Lawn

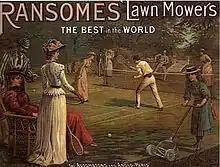
From the 19th century, the cultivation of lawns, especially for sports, became a middle-class obsession in England. Pictured, a lawnmower advertisement from Ransomes.

The open "English style" of parkland first spread across Britain and Ireland, and then across Europe, such as the garden "à la française" being replaced by the French landscape garden. By this time, the word "lawn" in England had semantically shifted to describe a piece of a garden covered with grass and closely mown.